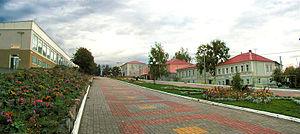
Birioutch est une ville de l'oblast de Belgorod, en Russie, et le centre administratif du raïon Krasnogvardeïski. Sa population s'élevait à 7 276 habitants en 2019.